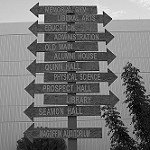
Label: B & W